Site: brandenburg
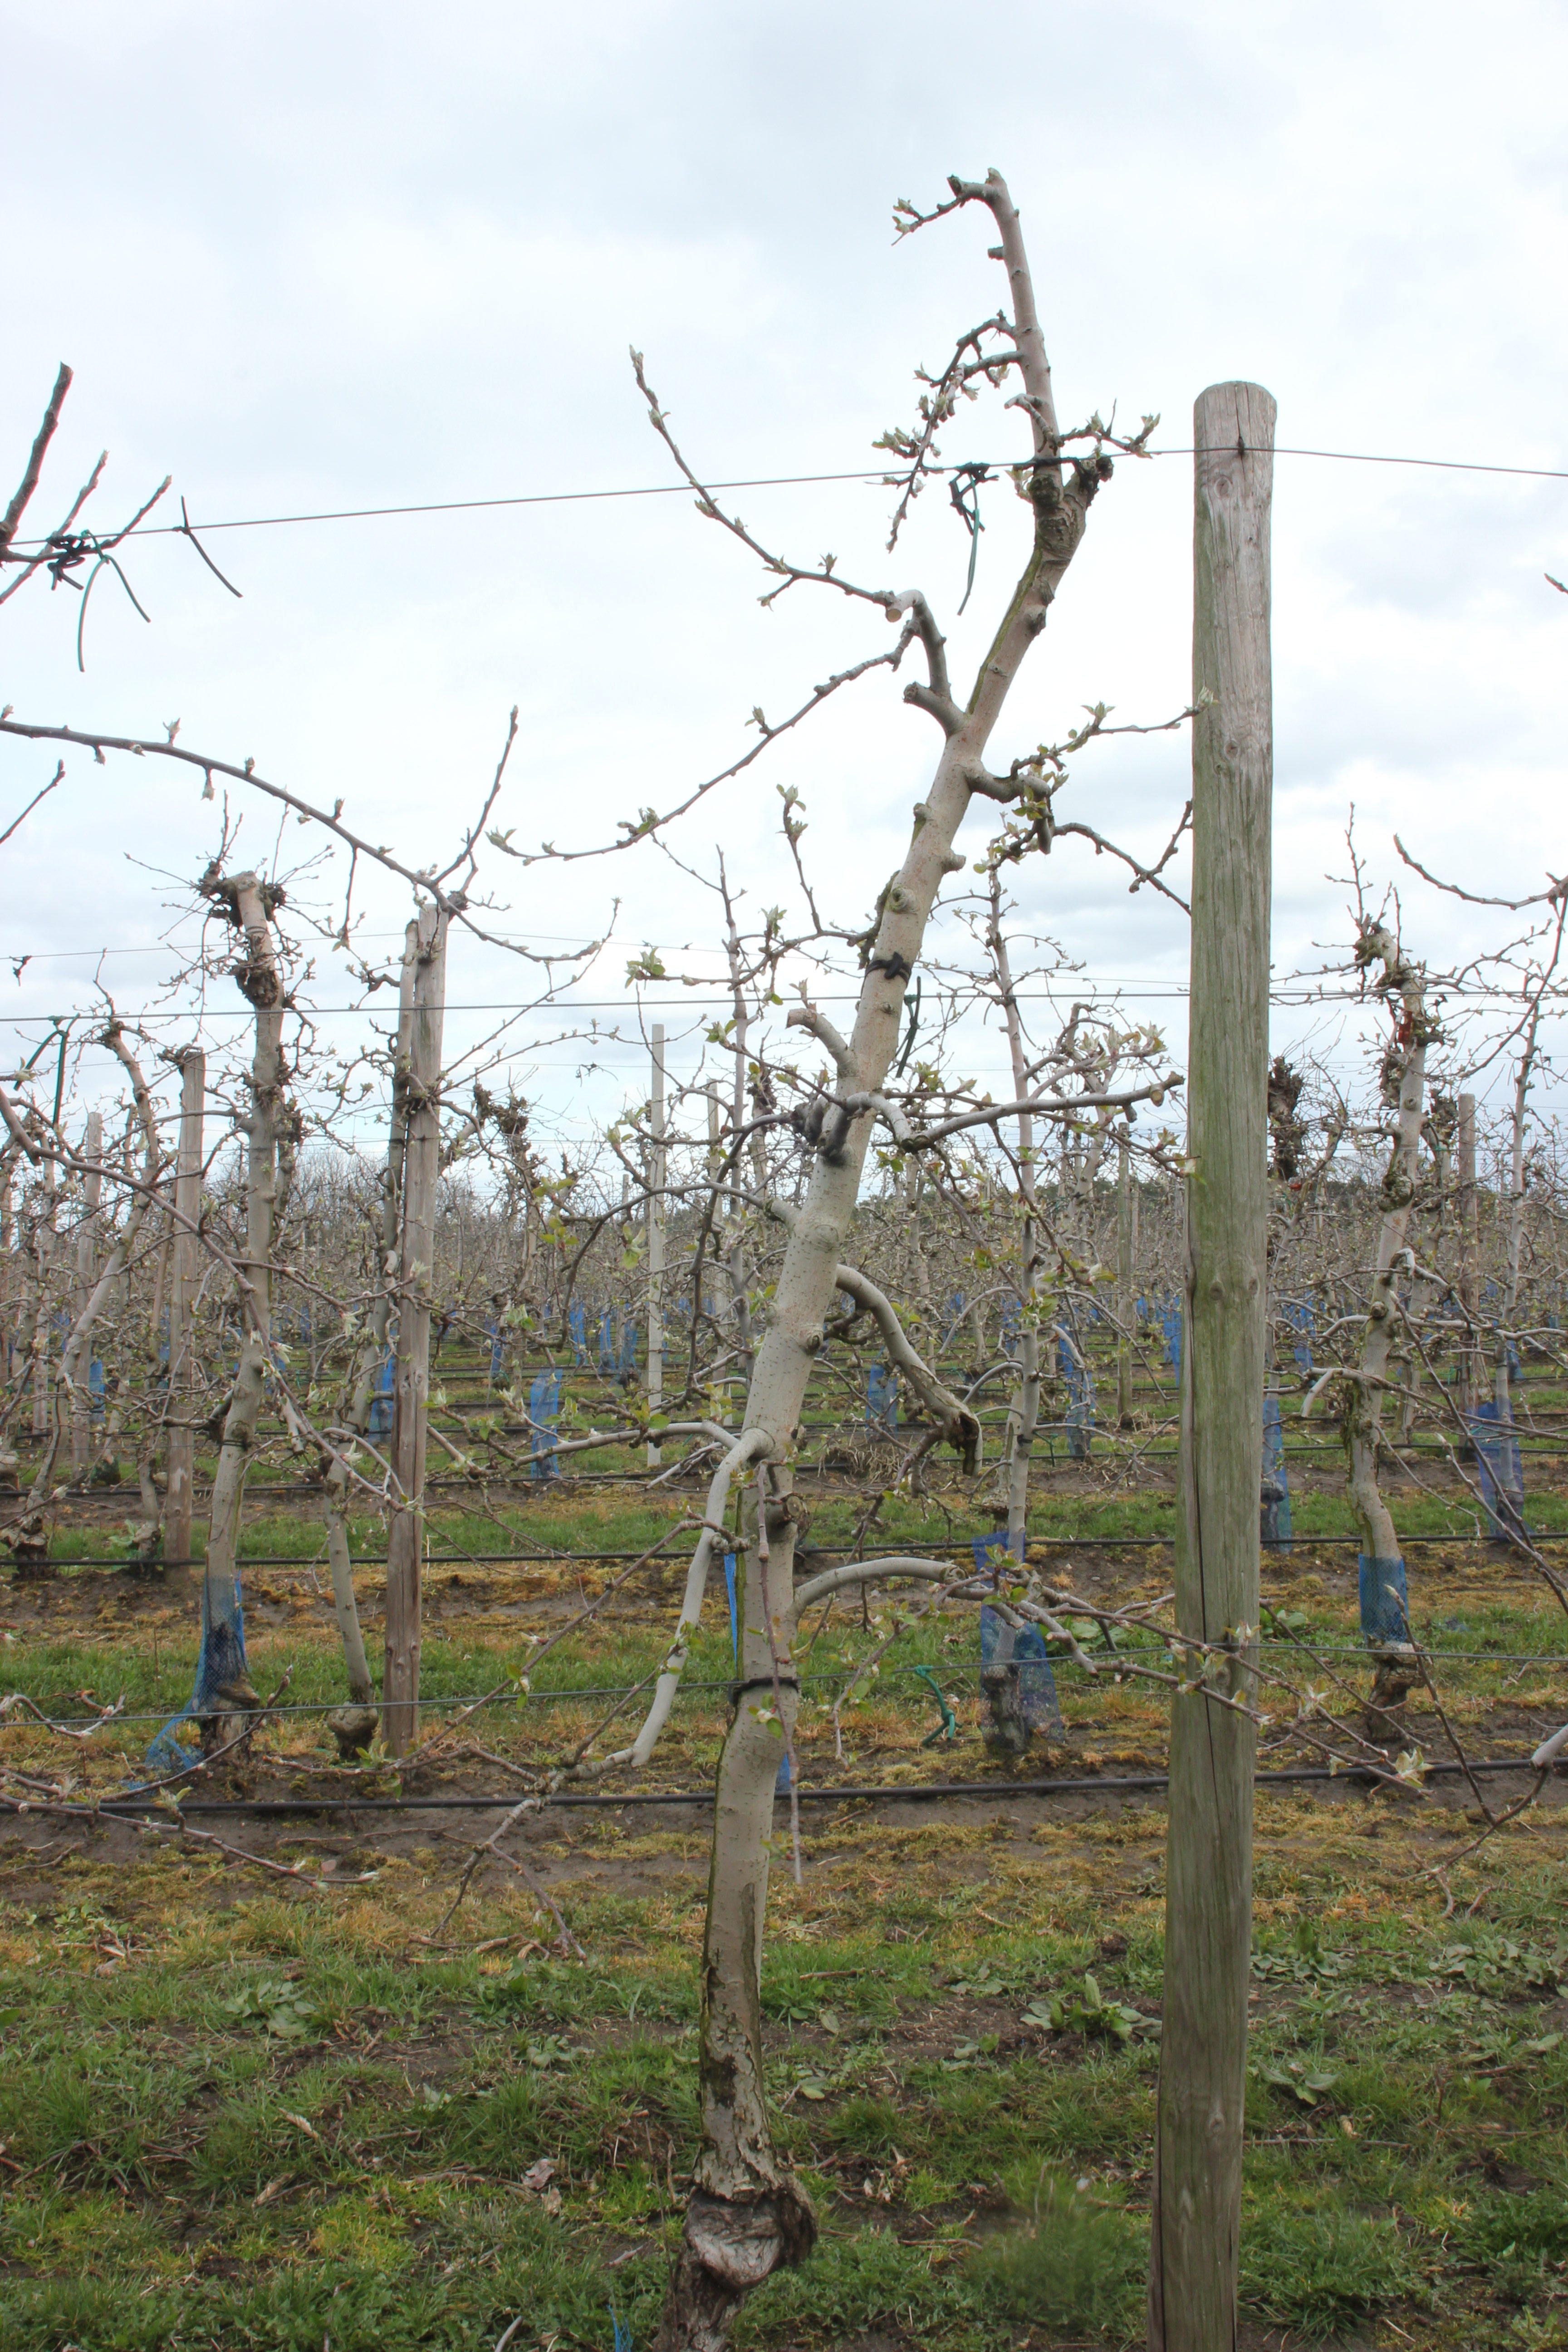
Growth stage (BBCH 55): Inflorescence emergence